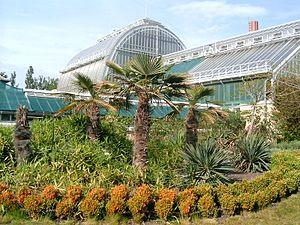
La Ménagerie et Jardin des plantes métropolitain est le principal zoo de Budapest. Il est situé dans le Városliget, à proximité des thermes Széchenyi.